Calvin Plimpton

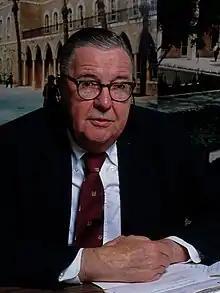
Plimpton in the mid-1980s

Calvin Hastings Plimpton (7 October 1918 – 30 January 2007) was an American physician and educator, who served as president of Amherst College and American University of Beirut. He is known for appointing a commission in 1970 whose findings resulted in the admission of women to Amherst in 1975.